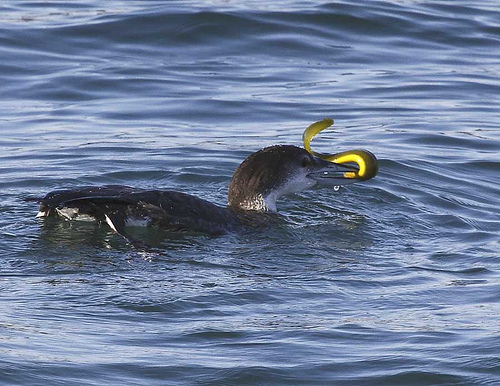
the bird has a black head and white neck with a grey beak.
bird bites a snake in the water with its grey beak leading to a black crown.
an aquatic bird with black feathers and a thick dark beak.
this bird is black with white on its neck and has a long, pointy beak.
it's a medium size bird with a white belly and brown back.
a large grey bird with grey crown and white throat.
this bird has a curved neck and a long bill to catch prey with.
the large bird has a dark colored bill, and a white neck, and black crown.
this particular bird has a belly that is white with brown secondaries
this bird has a white throat and a dark brown body. the beak is long and straight.
Species: Pacific Loon